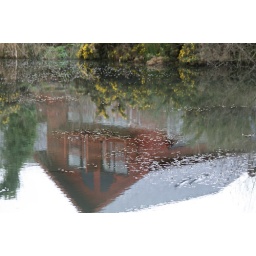
house in water